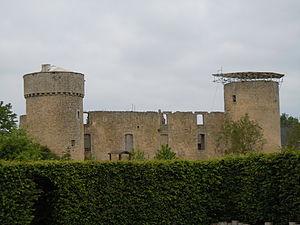
Le château d'Autelbas (Belgique) vu de l'est This is a photo of a monument in Wallonia, number: 81001-CLT-0004-01
L'ancien château d’Autelbas est ce qui reste d’un château fort de plaine situé dans le village d’Autelbas-Barnich en province de Luxembourg, en Belgique. Construit en 1432, il fut le siège d’une seigneurie faisant partie du duché de Luxembourg et est d’abord occupé, pendant près de deux siècles, par les seigneurs d’Autel, une famille originaire des environs.
Autelbas est un village du Pays d'Arlon en Province de Luxembourg. Administrativement il est rattaché à la ville et commune d’Arlon située en Région wallonne dans la province de Luxembourg. C’est également, avec Barnich, un des noms officieux donnés au village d’Autelbas-Barnich qui est le sujet principal de cet article.